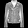
Label: Coat